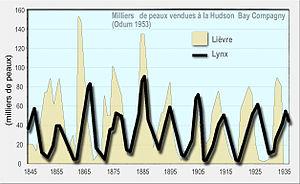
Comparaison entre le nombre de fourrures rapportées par les trappeurs au comptoir de la Baie d'Hudson (série d'environ 90 ans) pour le lynx canadien et le lièvre américain. Ce graphique montre que les deux espèces ont une dynamique cyclique de population. Il montre aussi qu'elles semblent en interactions durables, tout en reflétant aussi des changements locaux, dont météorologiques liés à l'ENSO (El Niño Southern Oscillation)[1]. Source
La prédation est une interaction trophique directe, de nature antagoniste, entre deux organismes, par laquelle une espèce dénommée prédateur, consomme entièrement ou partiellement une à plusieurs espèces dénommée proies, généralement en les tuant, pour s'en nourrir ou pour alimenter sa progéniture. La définition sensu lato inclut la zoophagie, la bactériophagie, la microphagie, mais aussi la phytophagie, le parasitoïsme, le parasitisme ou les interactions hôte-pathogène.
Le Lynx du Canada aussi appelé Lynx gris, Lynx polaire, Lynx Bleu ou Loup-cervier est une espèce de mammifères carnivore de la famille des félidés du genre des Lynx. Adapté aux climats froids, son aire de répartition englobe essentiellement le Canada et l'Alaska ainsi que le nord-est des États-Unis et une partie des Rocheuses.
El Niño – Oscillation australe, ou ENSO, est un phénomène climatique et océanographique reliant le phénomène climatique El Niño et l’oscillation australe de la pression atmosphérique.
Le Lièvre d'Amérique, Lièvre variable ou Lièvre à raquettes est un petit mammifère de l'ordre des lagomorphes, de la famille des léporidés et du genre Lepus. Il est largement répandu aux États-Unis et au Canada. La femelle du lièvre d'Amérique s'appelle la hase et le petit le levraut.